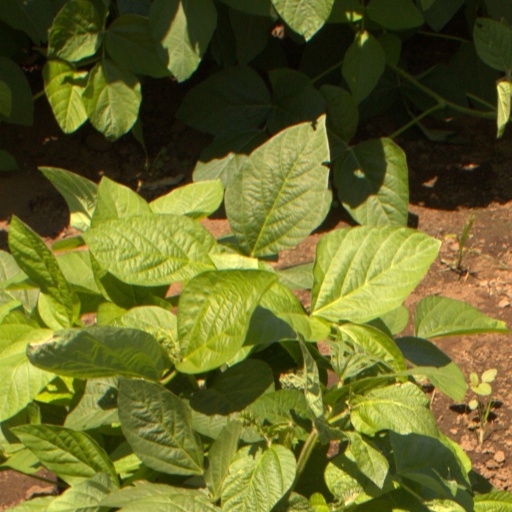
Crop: soybean